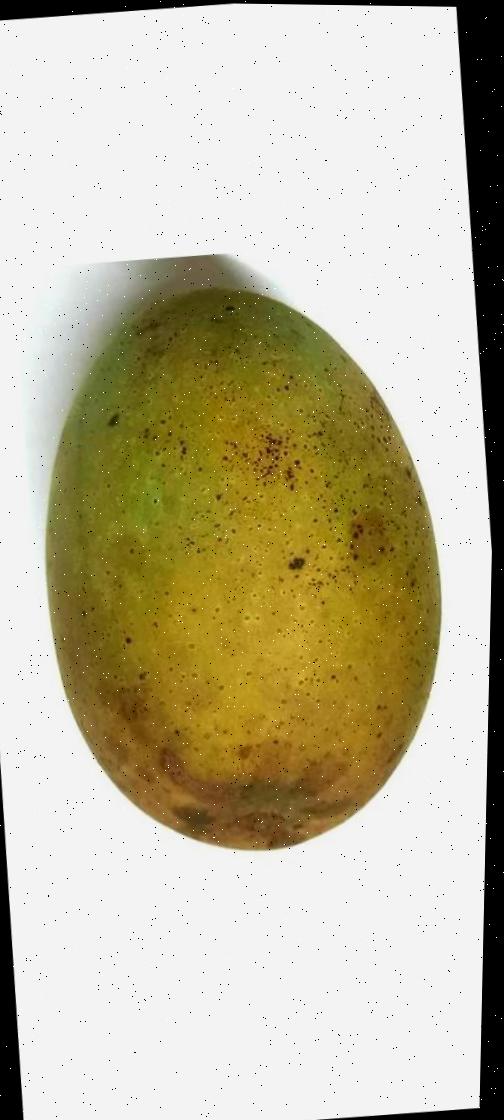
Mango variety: Shada